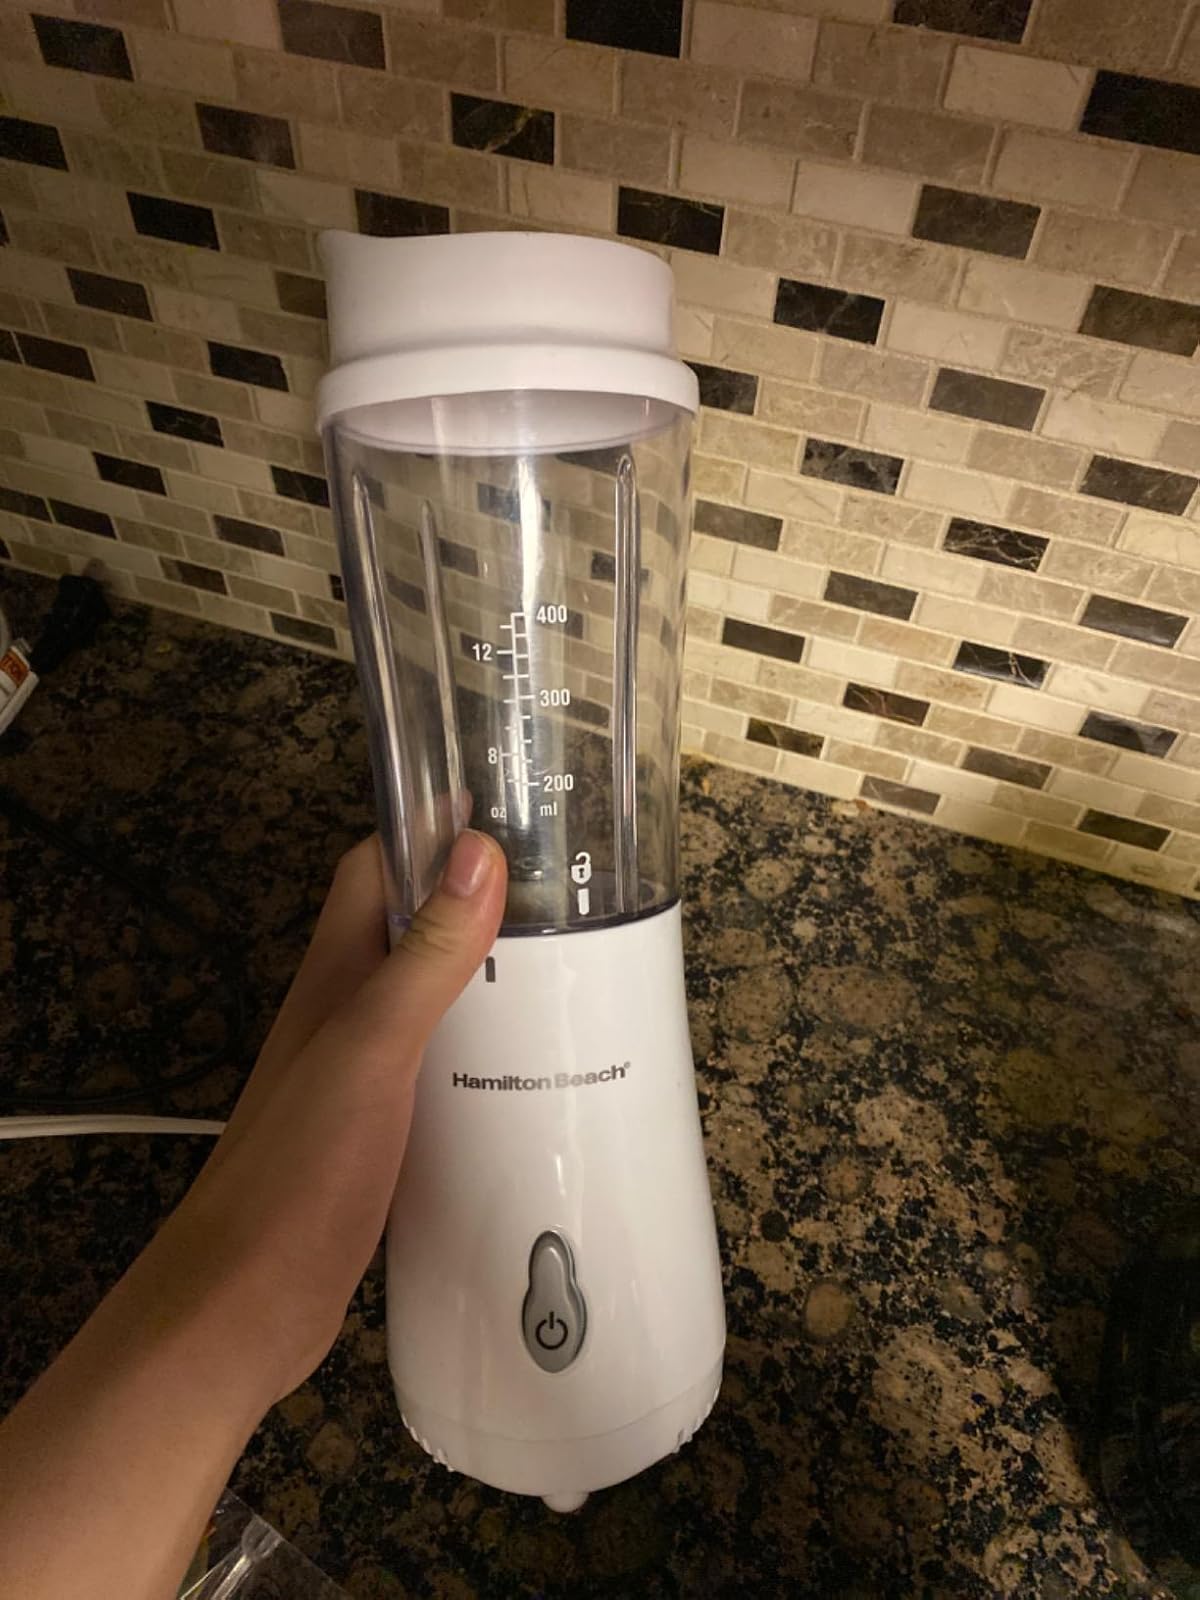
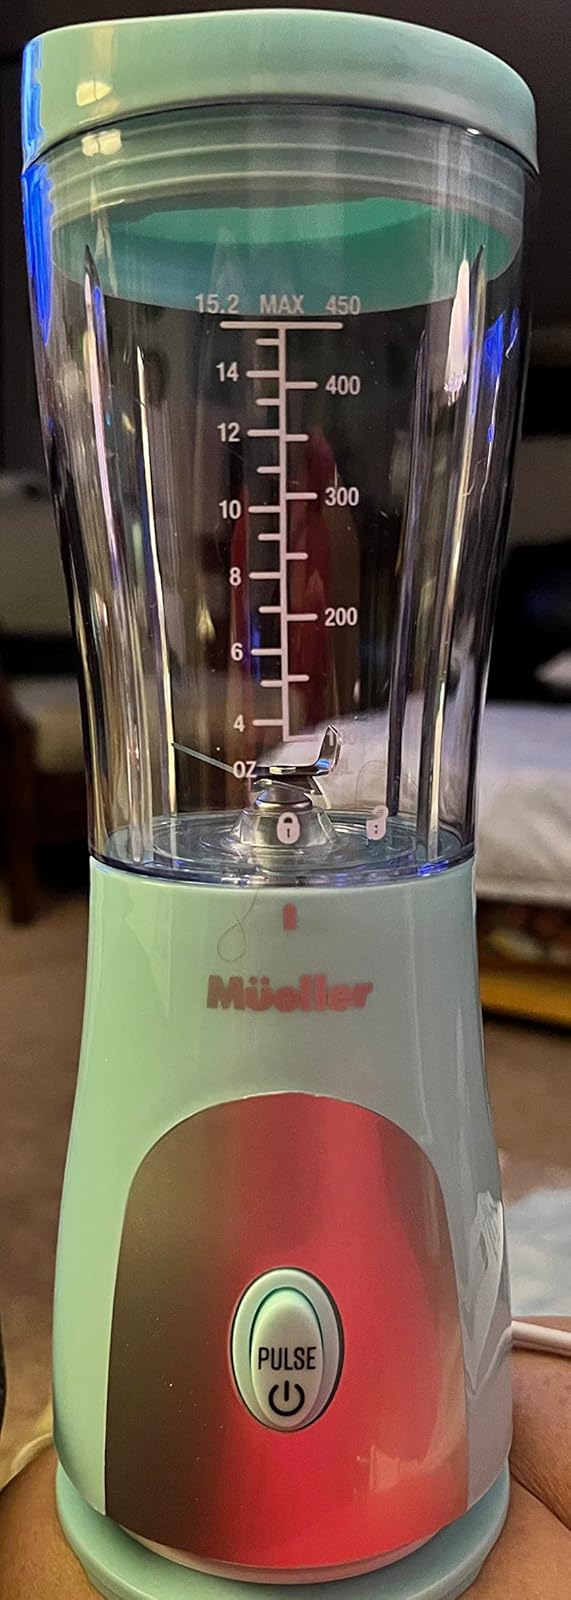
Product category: items_blender
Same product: no